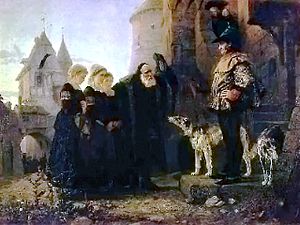
Jus primae noctis
Vasily Polenov: Le droit du Seigneur (1874).